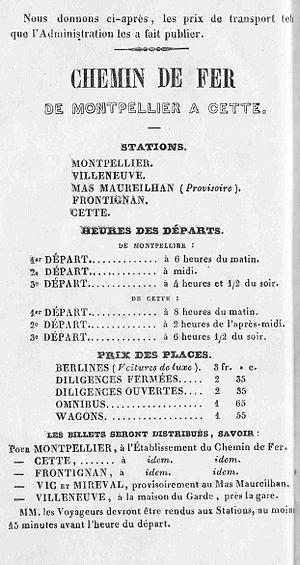
Horaire en 1839 du chemin de fer de Montpellier à Cette (Sète).
La Société anonyme du chemin de fer de Montpellier à Cette construisit et exploita un chemin de fer entre les deux villes, concédé le 9 juillet 1836, première voie ferrée non industrielle du midi de la France.